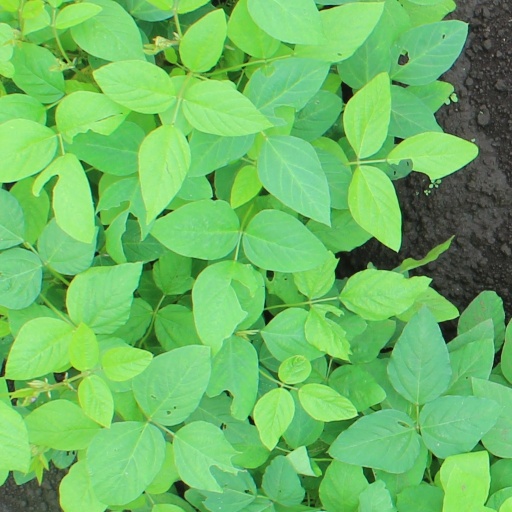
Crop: soybean